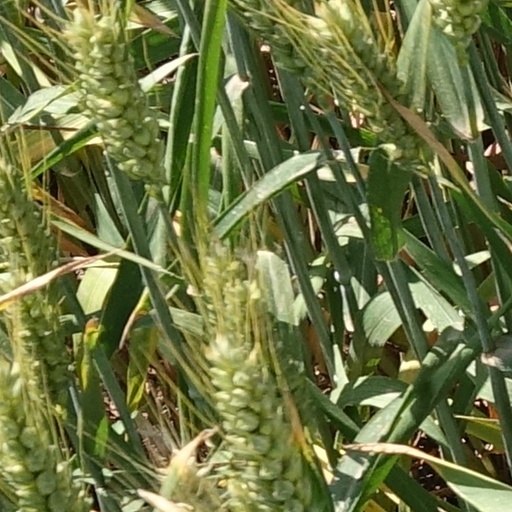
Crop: wheat